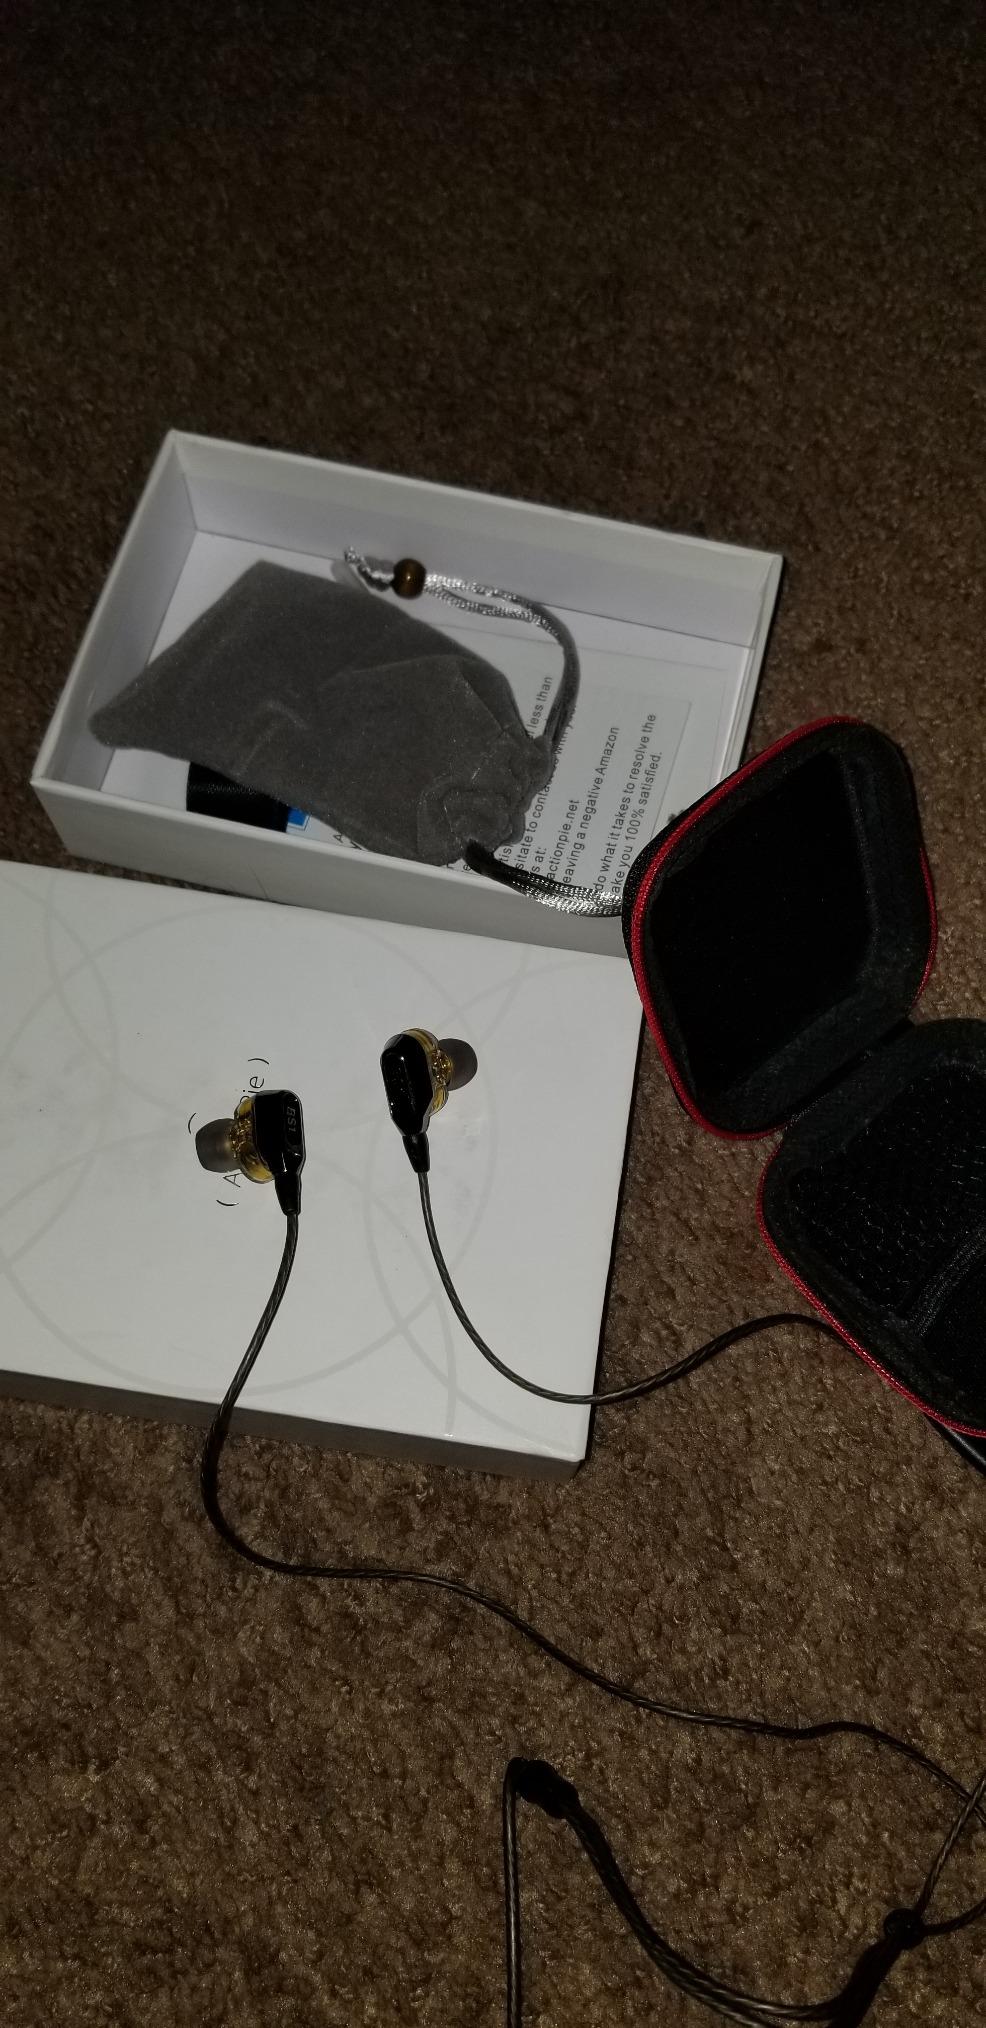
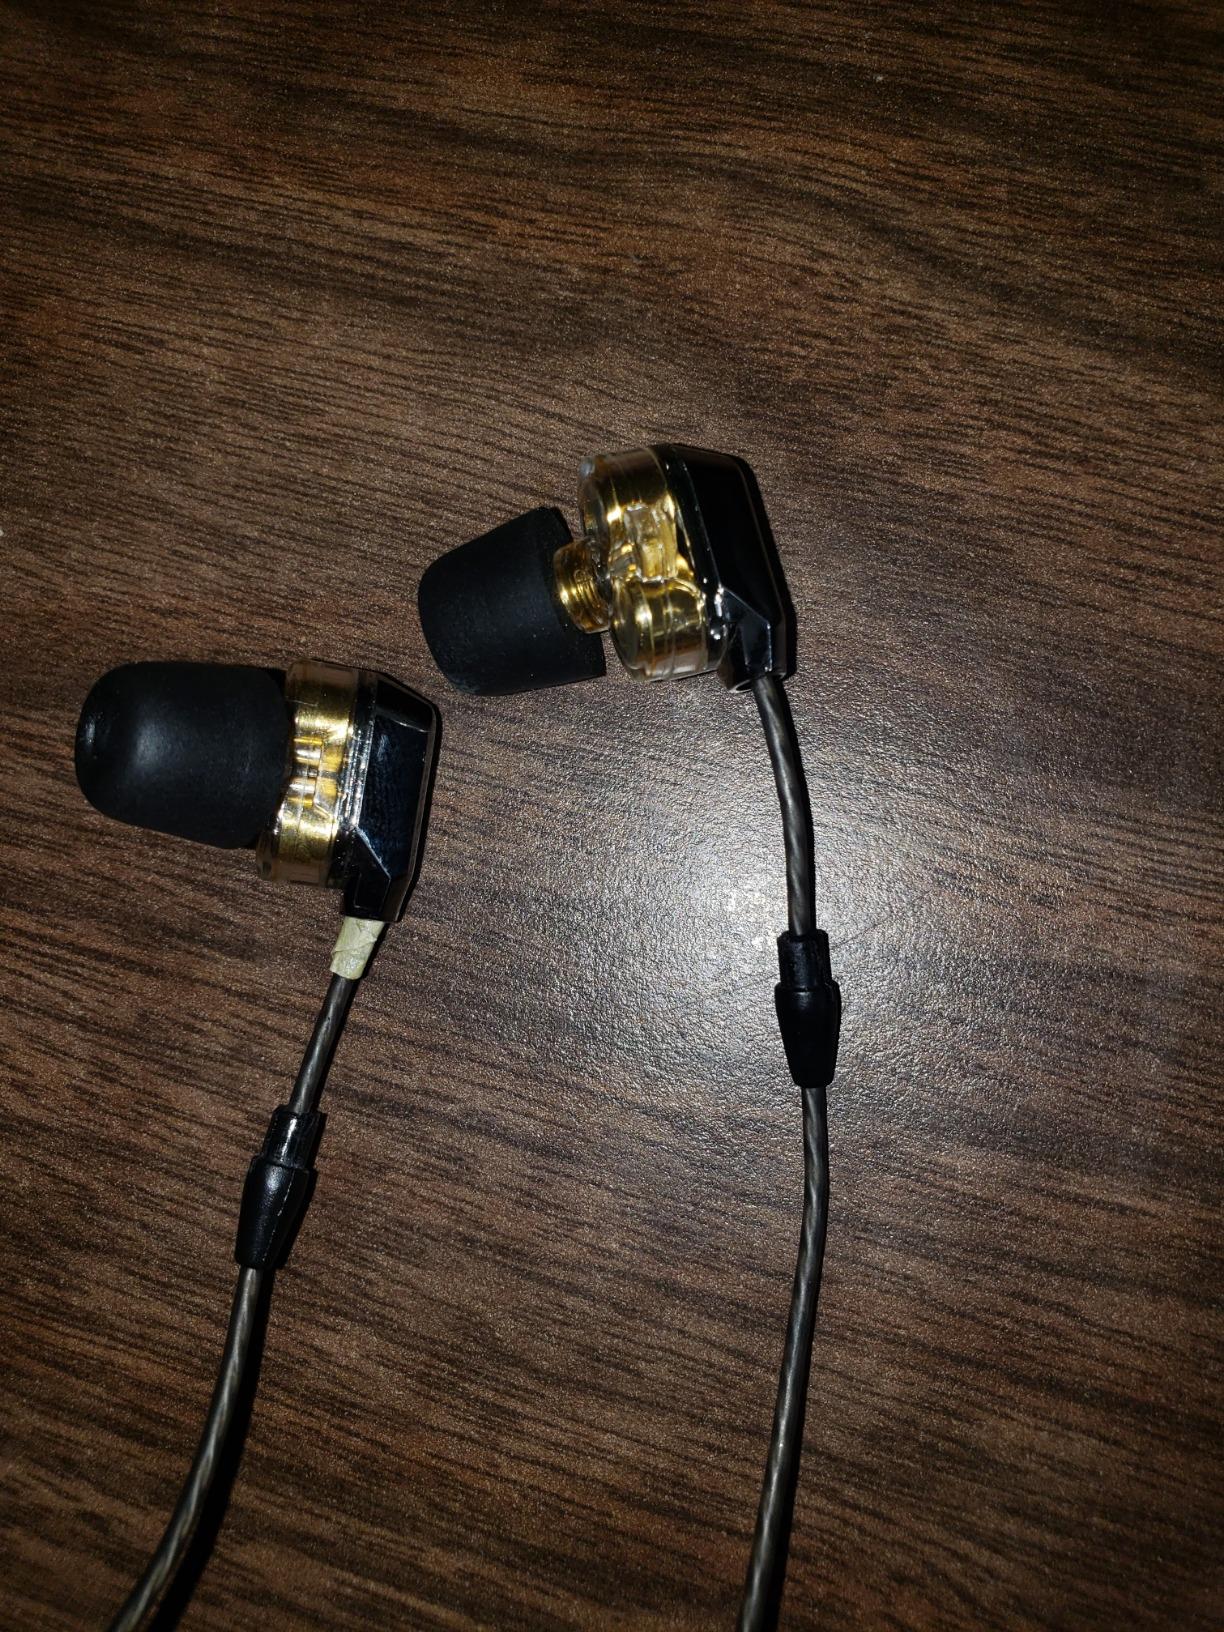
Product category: headphones
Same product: yes